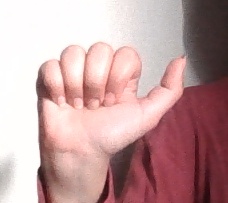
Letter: dhad